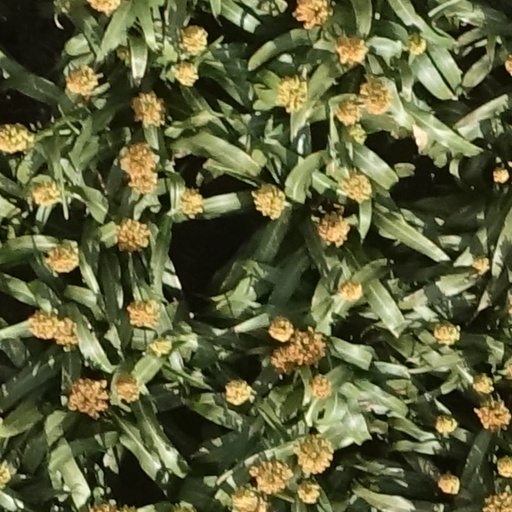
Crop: sorghum